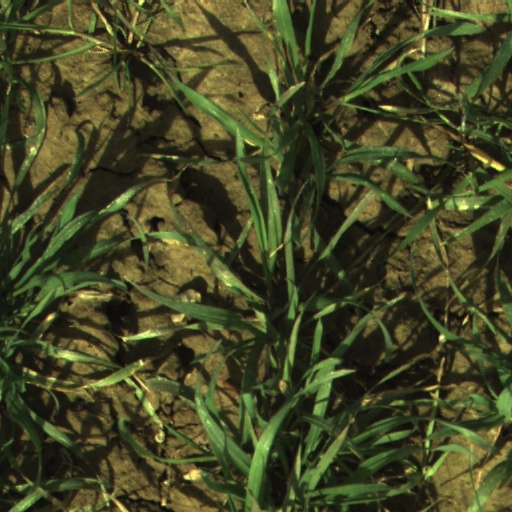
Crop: wheat